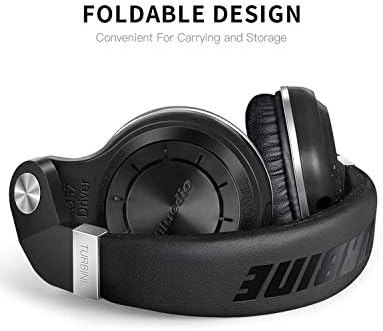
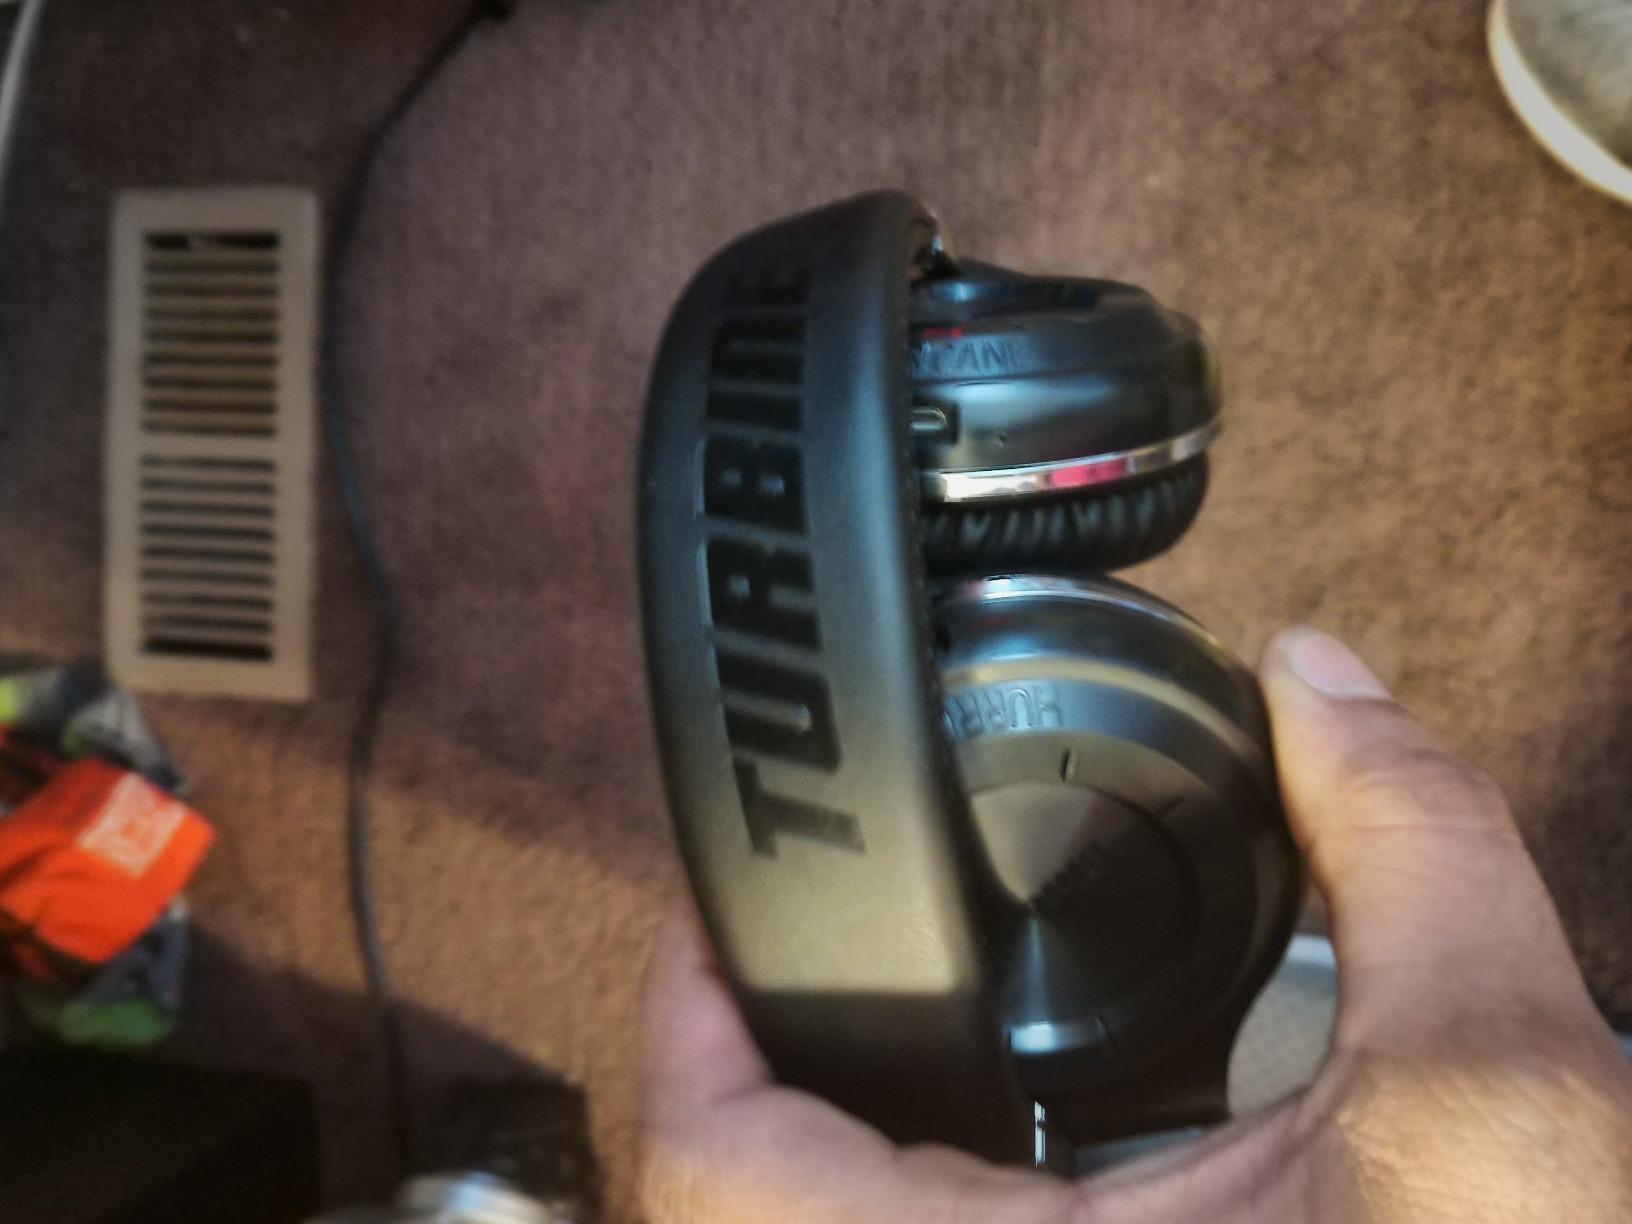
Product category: headphones
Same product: yes